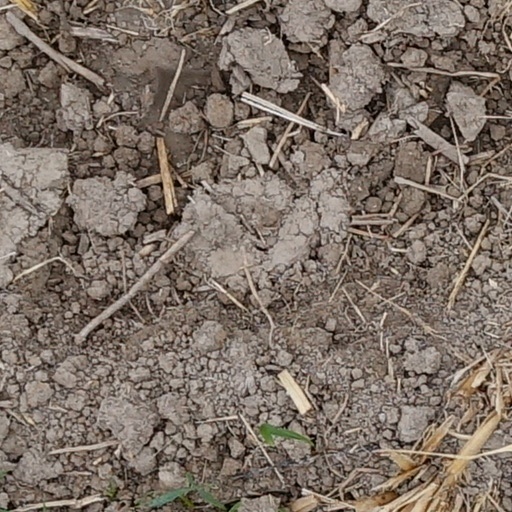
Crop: wheat